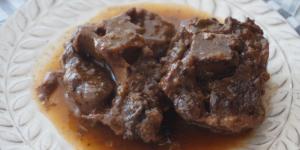
estofado de toro en olla express